Saanen goat

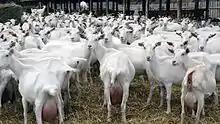
Flock in a commercial operation in Sernur, in the Mari El Republic of the Russian Federation, showing both horned and hornless animals

The Saanen is a Swiss breed of domestic goat. It takes its name from the Saanental in the Bernese Oberland, in the southern part of the Canton of Bern, in western Switzerland. It is a highly productive dairy goat and is distributed in more than eighty countries worldwide.